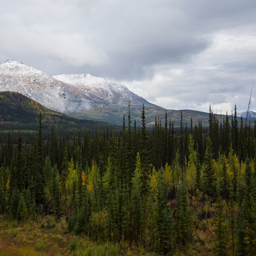
a touch of colour , both on the trees and on the mountain side .